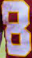
Number: 8